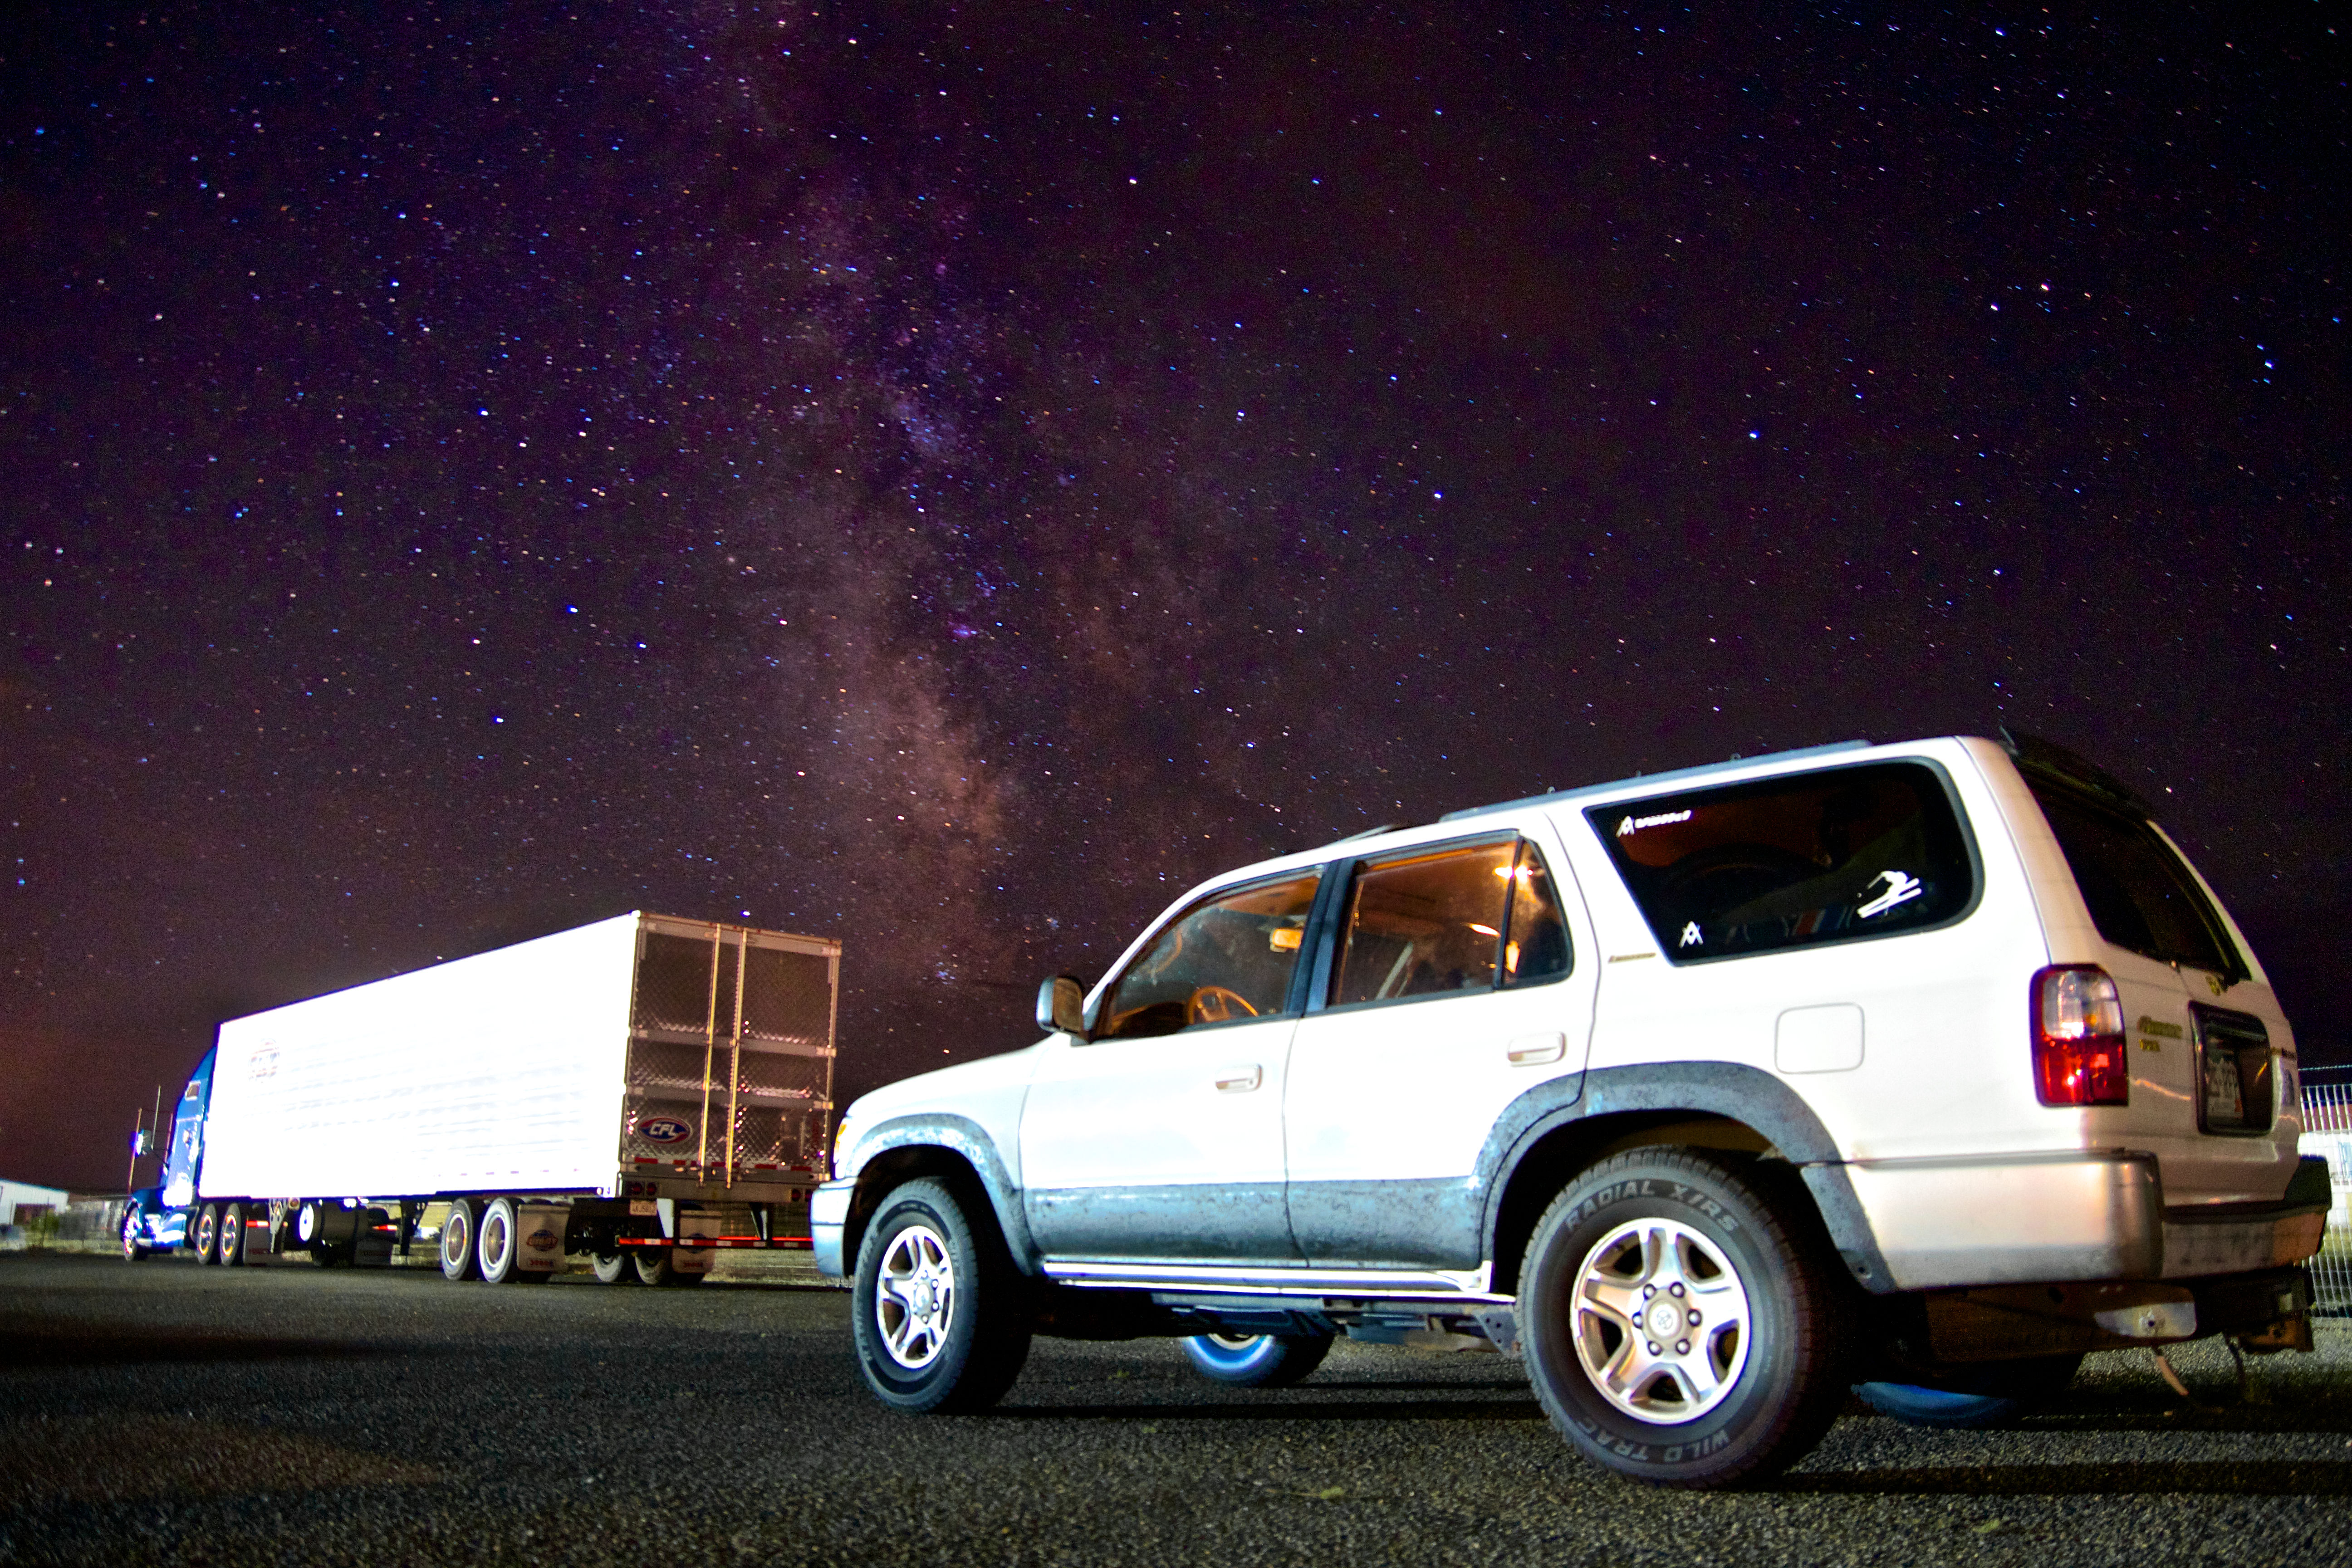
landscape, road, car, night, wheel, parking, summer, truck, vehicle, sleeping, canon, galaxy, trip, long, eos, exposure, cool image, 2012, cool, stars, canon7d, way, milky, 7d, dramatic, lot, i, tamron1750, idaho, 4runner, sport utility vehicle, land vehicle, automobile make, automotive design, off roading, compact sport utility vehicle